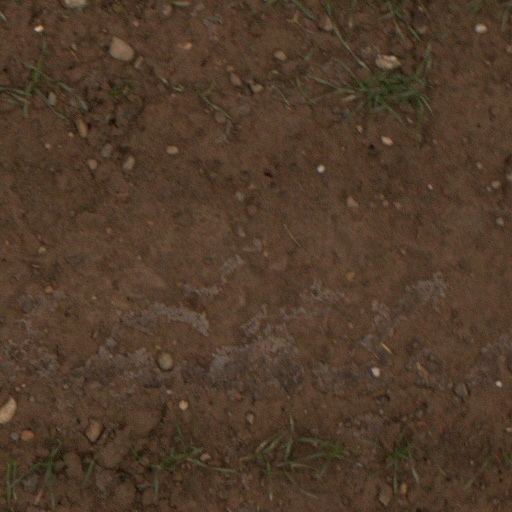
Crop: wheat